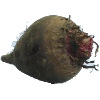
Label: Beetroot 1